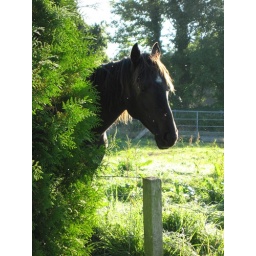
He grazes in the field next to the circle and peeks out behind the trees